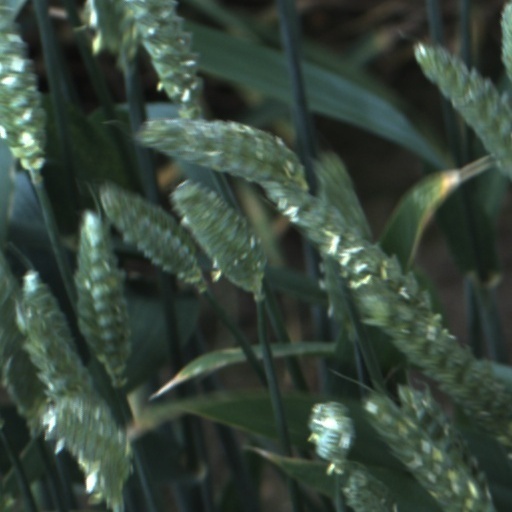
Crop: wheat